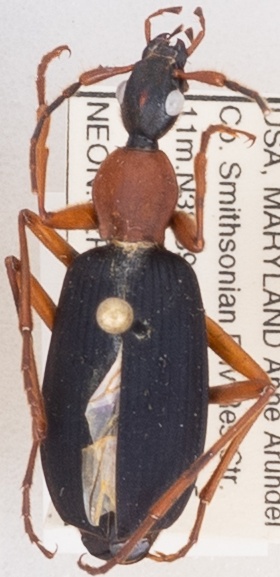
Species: Galerita bicolor
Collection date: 2019-06-13
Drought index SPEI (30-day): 0.072
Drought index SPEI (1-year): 2.09
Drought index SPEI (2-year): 2.01